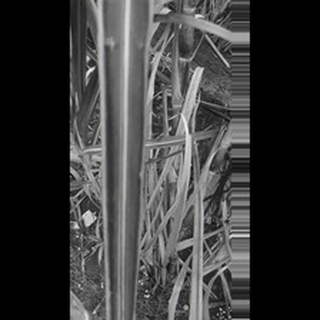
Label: sugarcane_yellow_leaf_disease